Helen Sharman

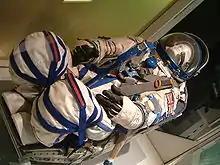
Sokol space suit worn by Sharman, at the National Space Centre in Leicester

Sharman was selected in a process that gave weight to scientific, educational and aerospace backgrounds, as well as the ability to learn a foreign language.